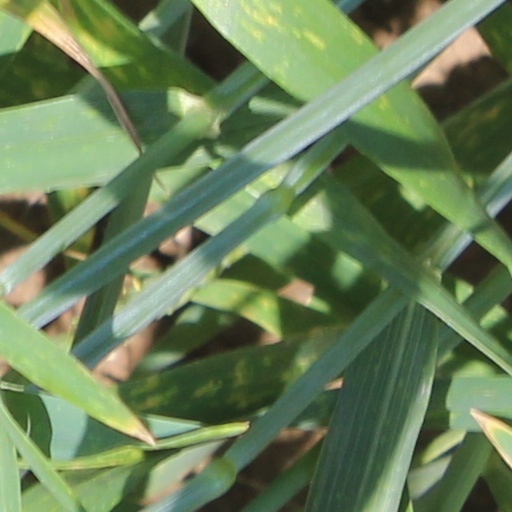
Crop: wheat